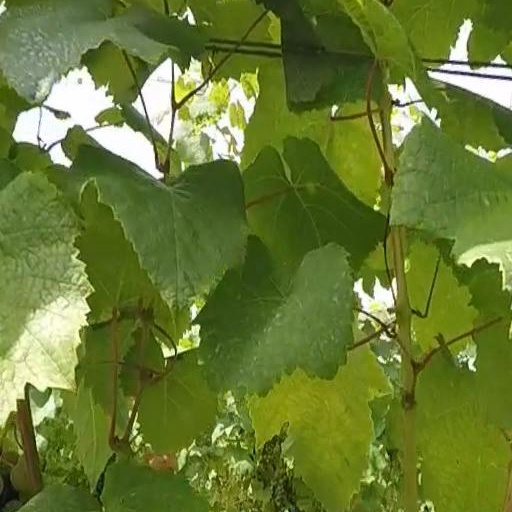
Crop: grape